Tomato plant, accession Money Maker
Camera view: vertical (180 deg); turntable rotation: 60 degrees
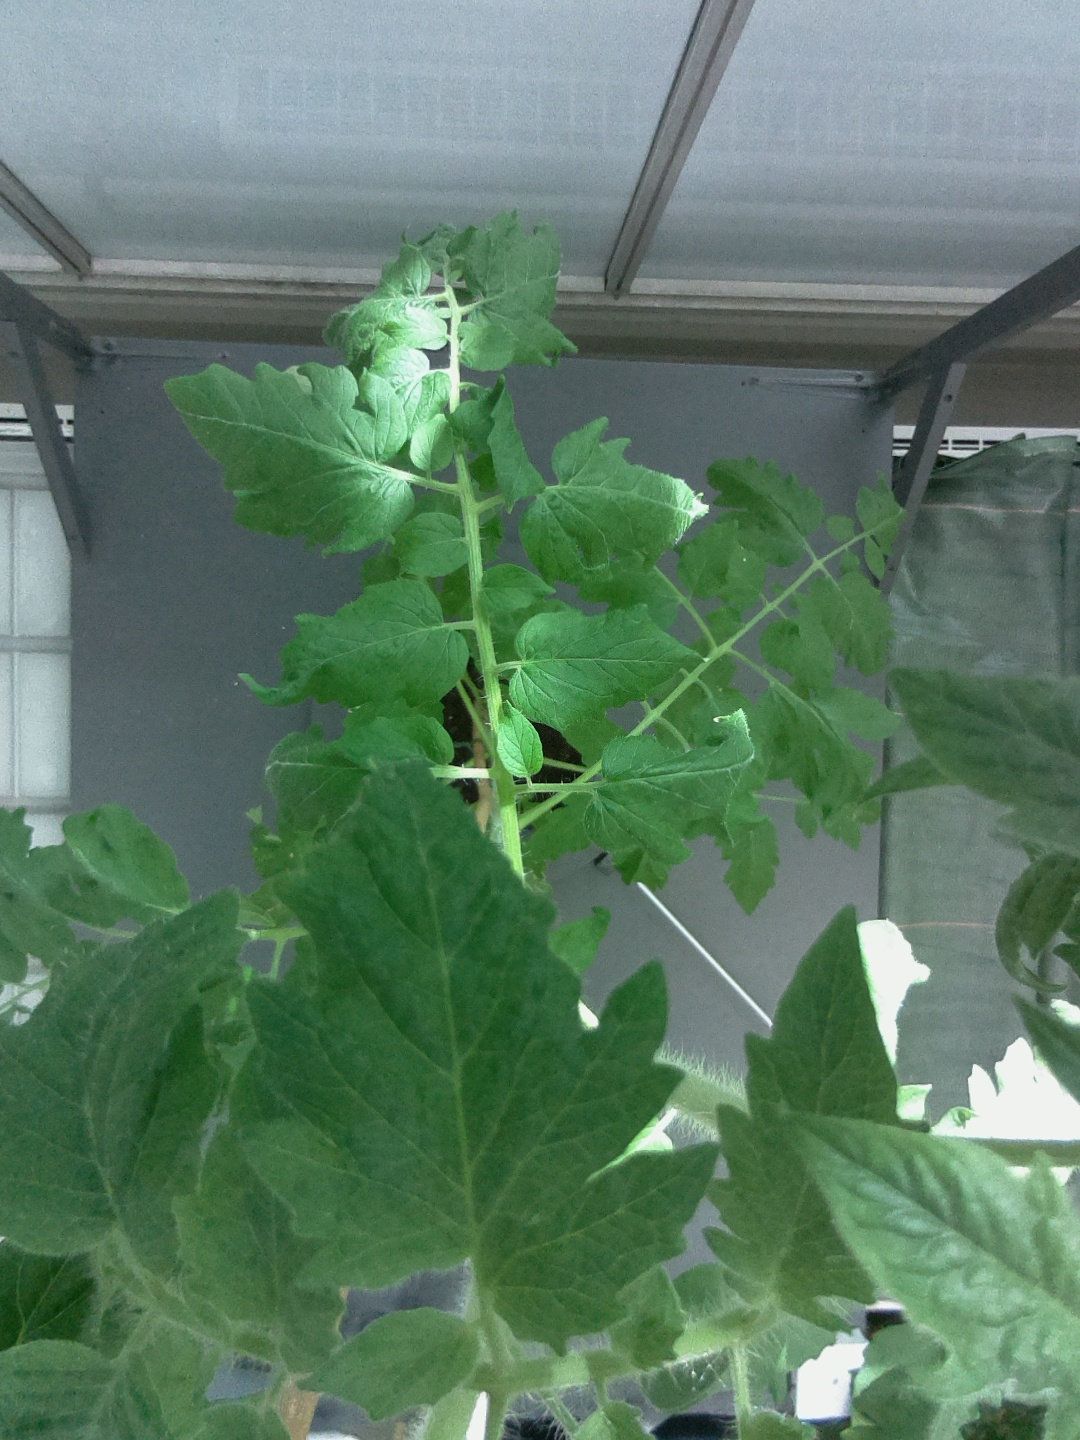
BBCH growth stage 61: 10%-20% of flowers open